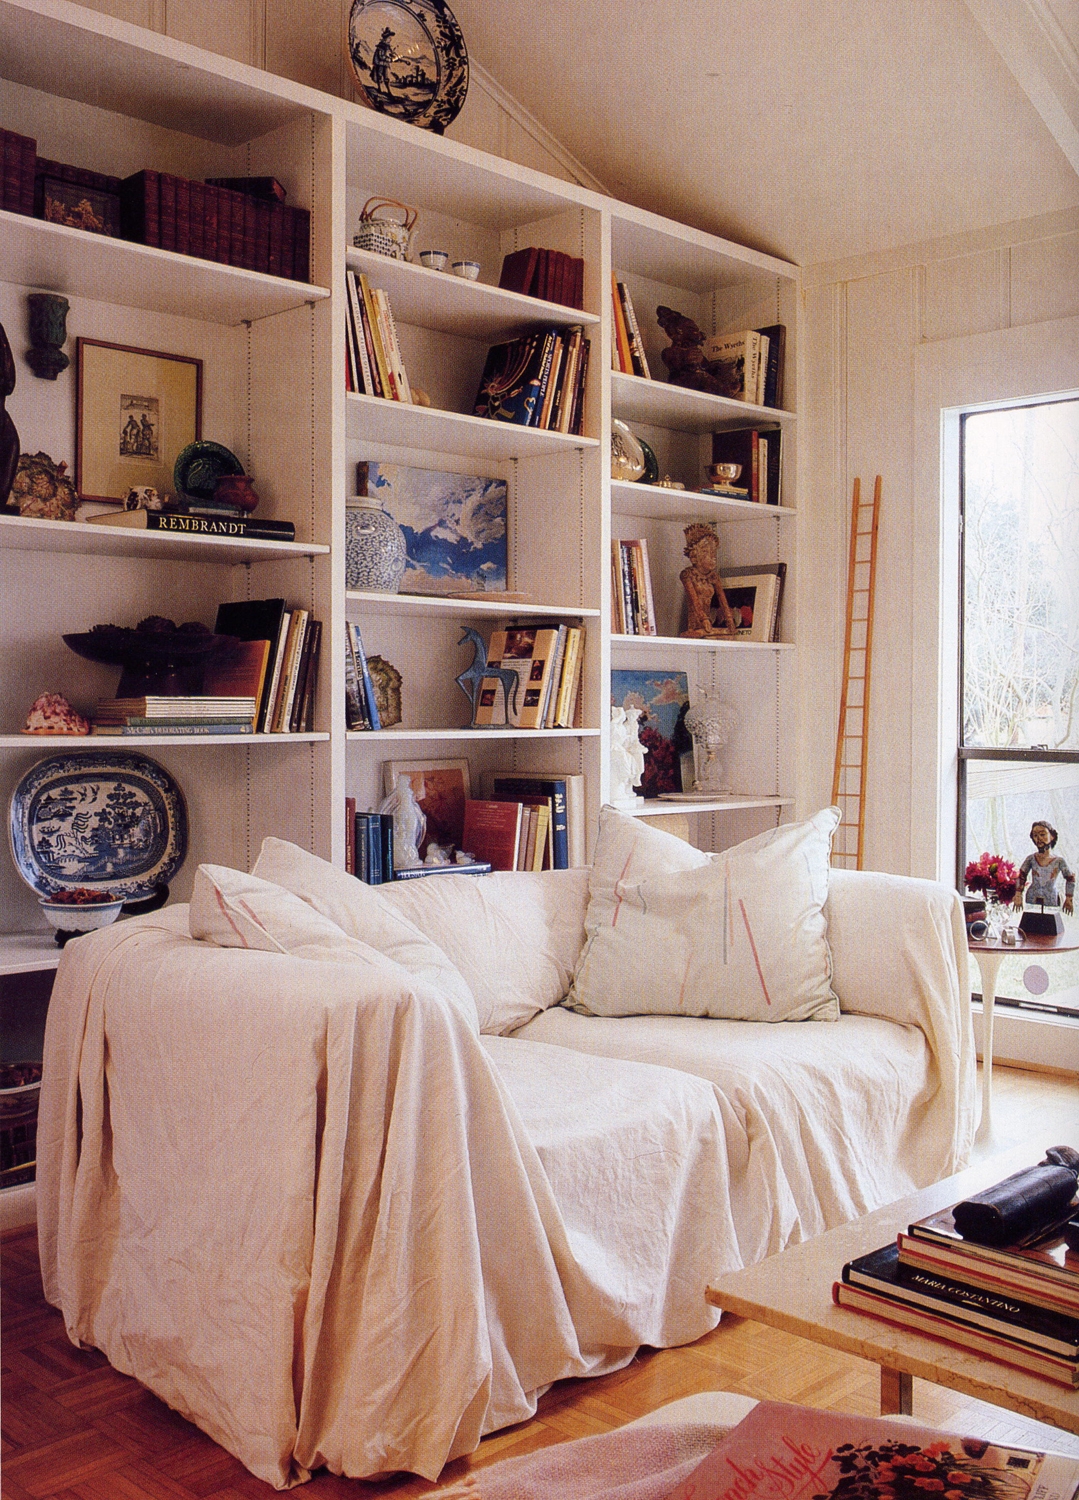
Room type: dining_room